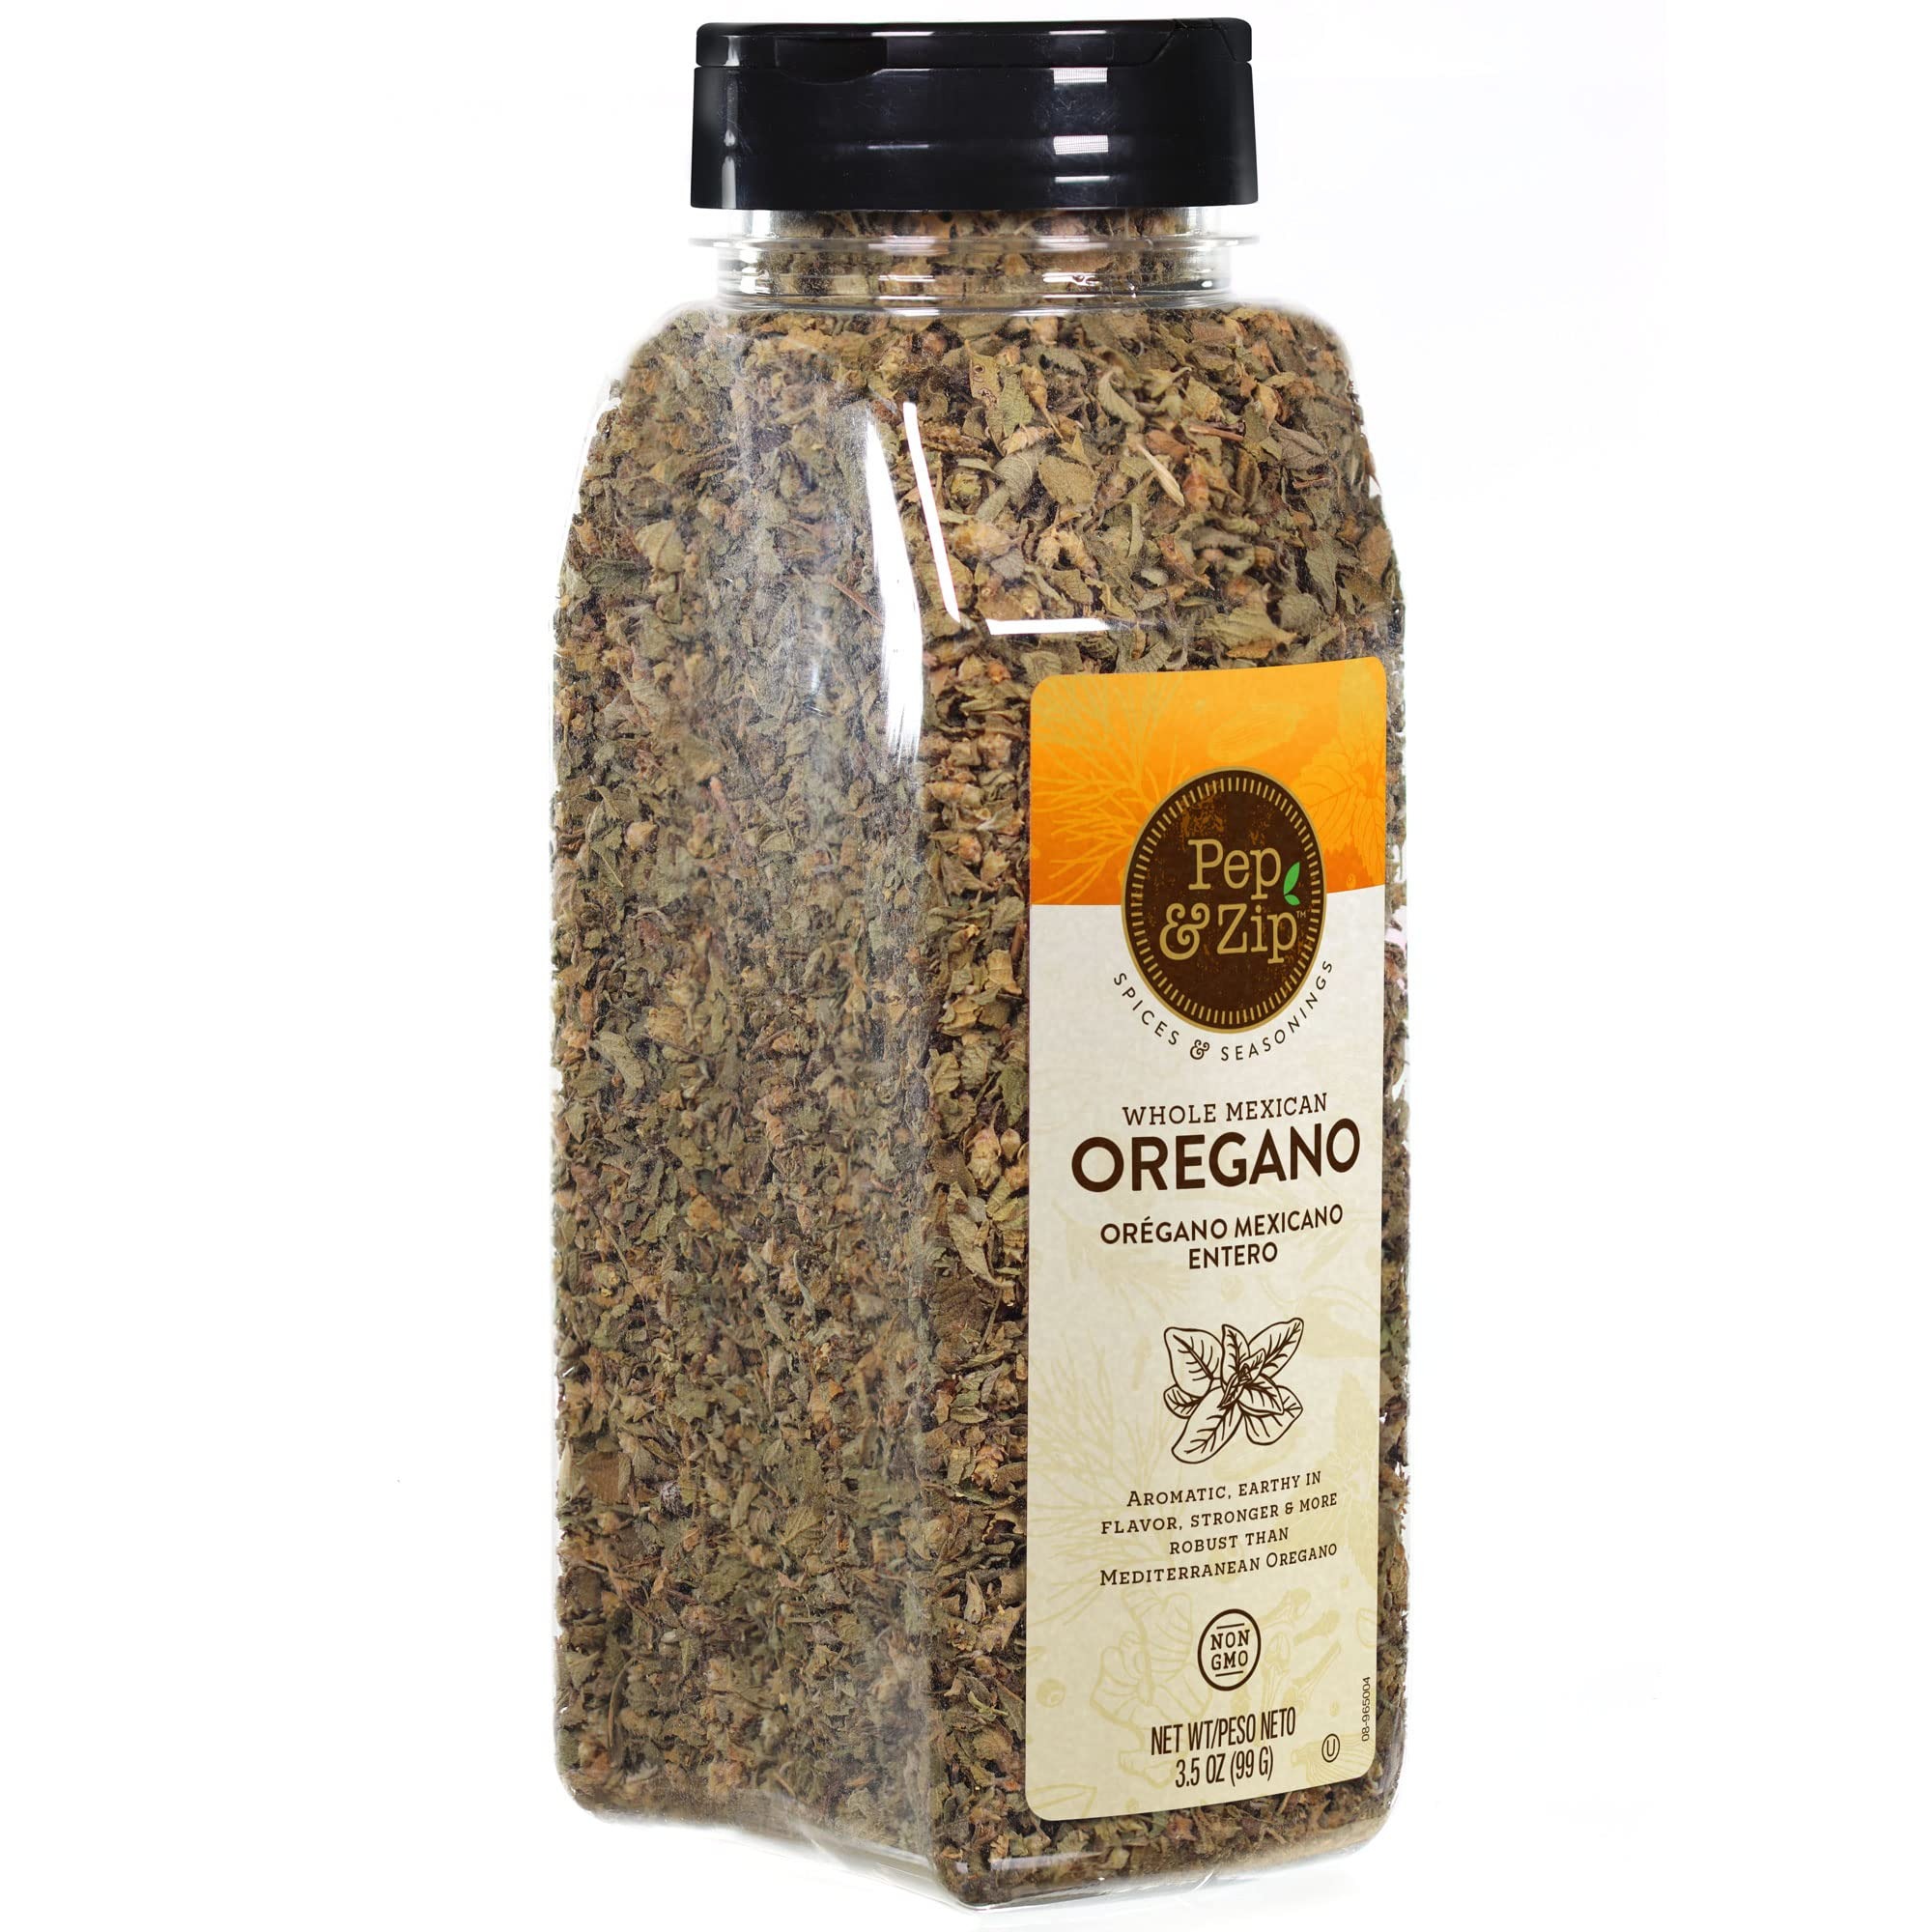
Item Name: Pep and Zip, Whole Mexican Oregano/Oregano Mexicano Entero, Non GMO, Kosher, 3.5oz
Bullet Point 1: Our Whole Mexican Oregano leaves are aromatic, earthy in flavor, and stronger and more robust that Mediterrean oregano. Adds delicious peppery bite to Southwestern chilis, grilled meats, and seafood. Use on Mexican salsa, tacos, enchilada sauce, and refried beans.
Bullet Point 2: Non GMO, Kosher Comes in a durable club sized PET bottle with flip top spice cap for easy dispensing and easy to grip bottle
Bullet Point 3: Non GMO, Kosher Comes in a durable club sized PET bottle with flip top spice cap for easy dispensing and easy to grip bottle
Bullet Point 4: A World of Flavor: We carry a full range of herbs, spices and seasoning blends, from ground paprika and granulated garlic to lemon pepper, garlic salt and much more.
Bullet Point 5: A World of Flavor: We carry a full range of herbs, spices and seasoning blends, from ground paprika and granulated garlic to lemon pepper, garlic salt and much more.
Value: 3.5
Unit: Ounce

Price: 9.99